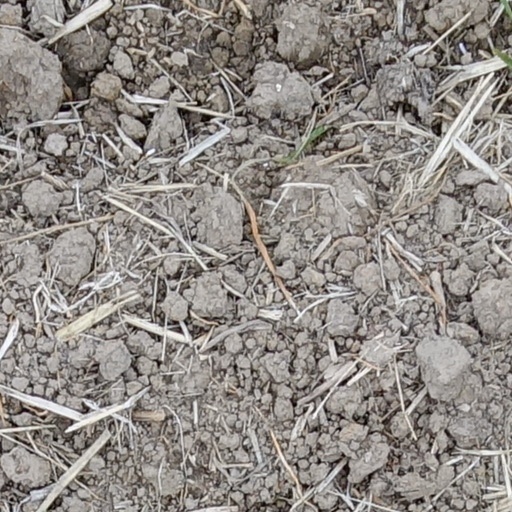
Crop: wheat